Jabroudian

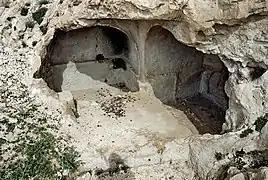
Jabroudian culture was named after Yabroud, where Iskafta cave was found in Syria

The Jabroudian culture is a cultural phase of the Middle Paleolithic of the Levant. It broadly belongs to the Mousterian culture, and shows connections with the European facies La Quina.